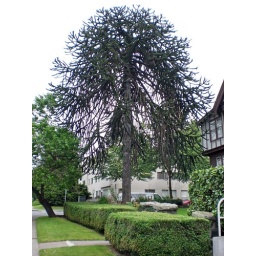
Great monkey puzzle tree (&lt;i&gt;Araucaria araucana&lt;/i&gt;) on West 12th Avenue in Vancouver, BC 2007